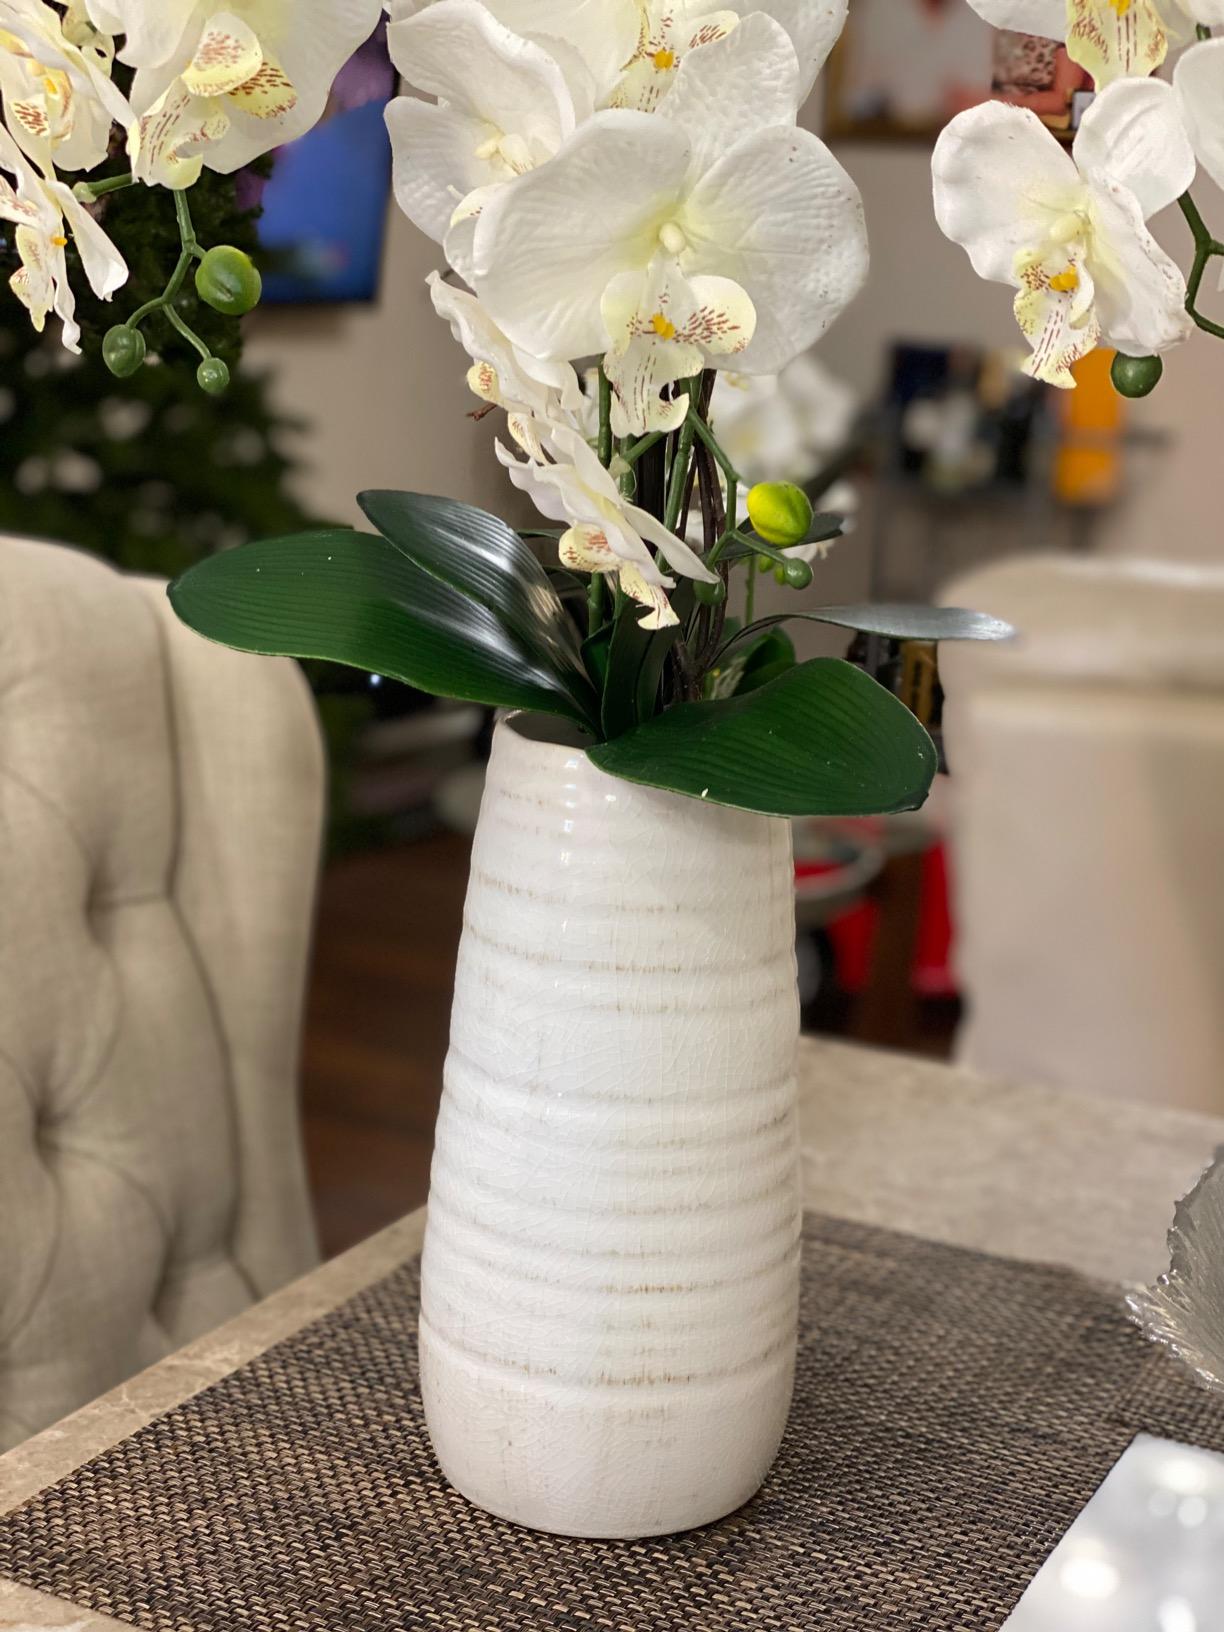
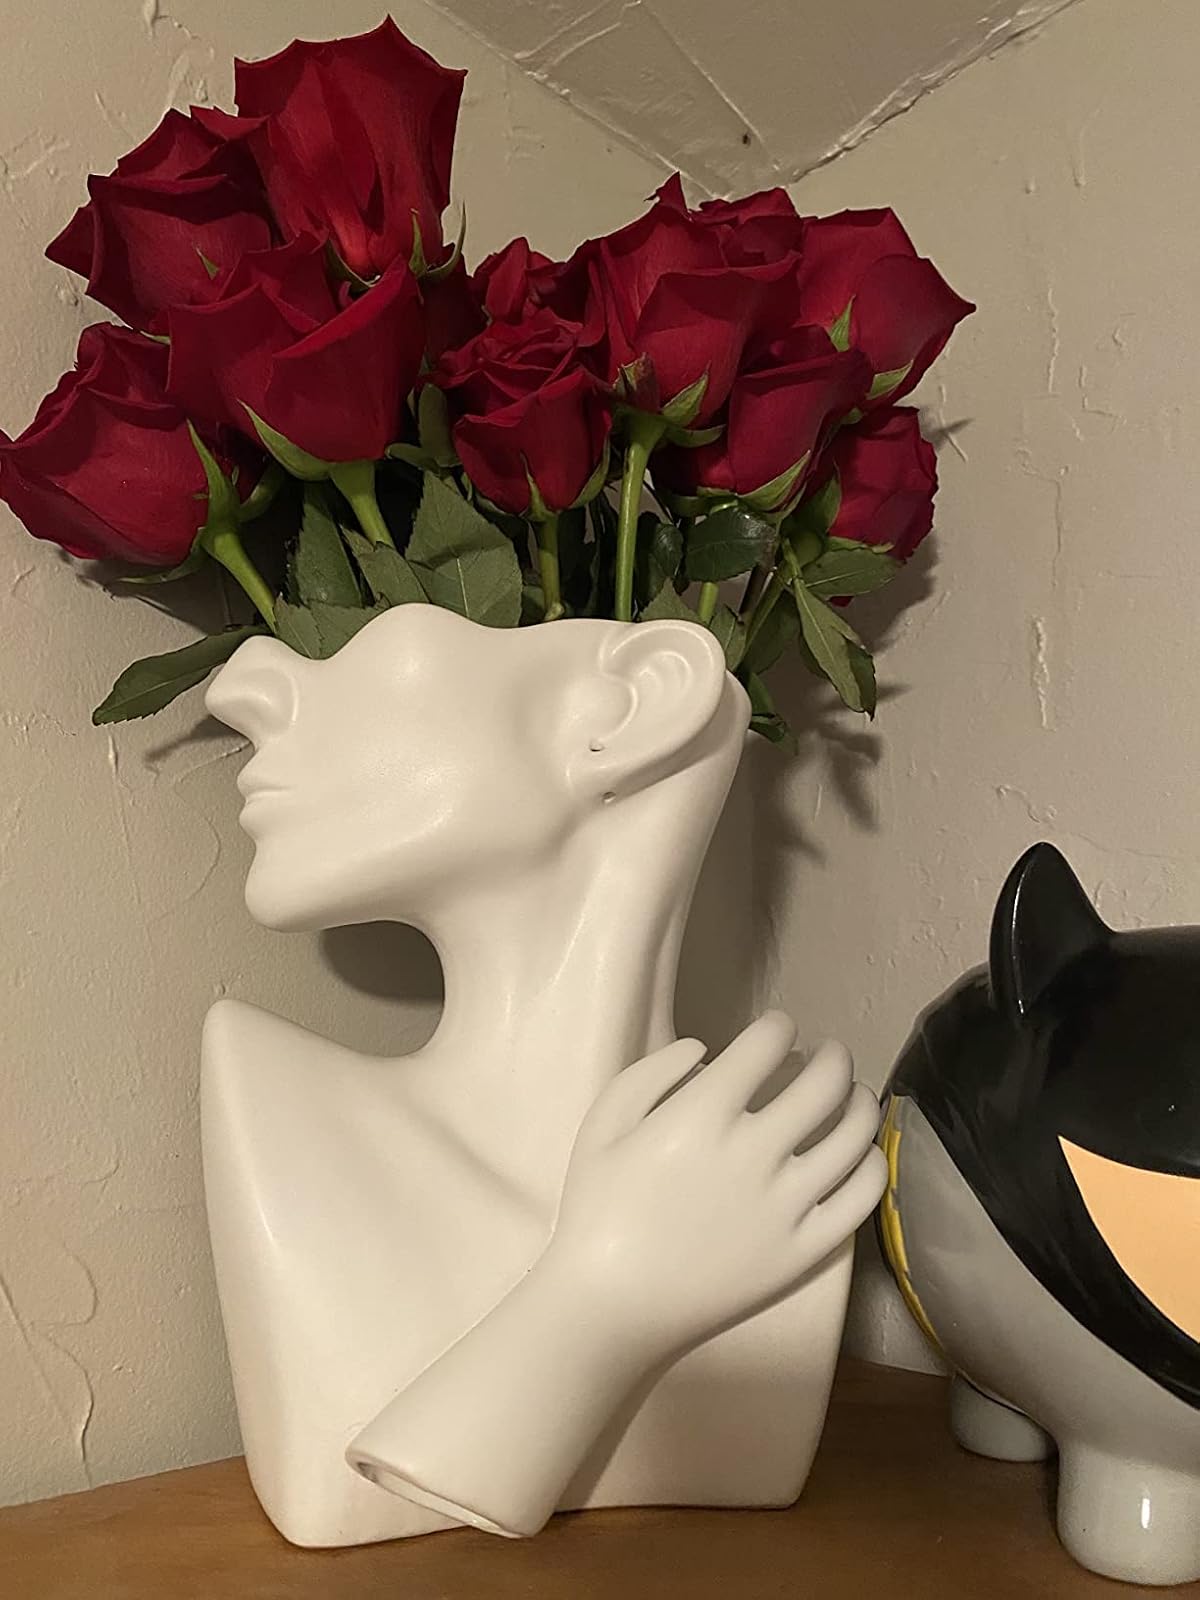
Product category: vase
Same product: no